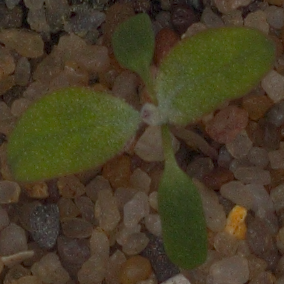
Label: fat_hen